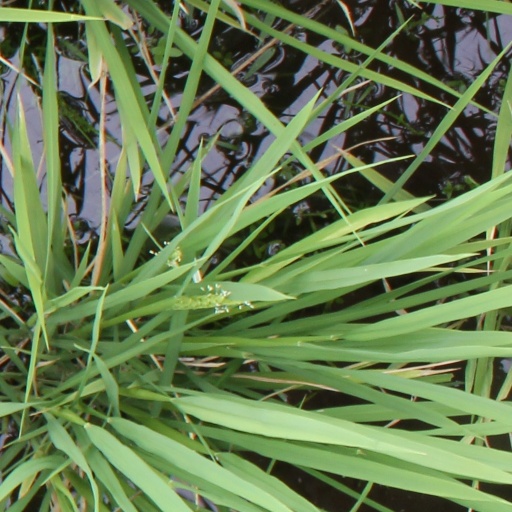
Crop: rice